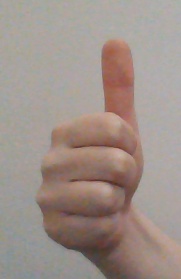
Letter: aleff